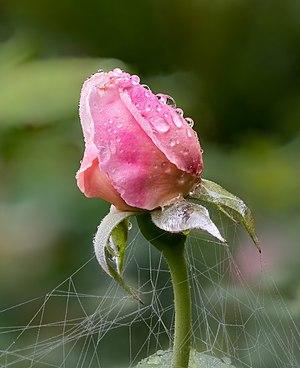
Angelus Silesius ou Johannes Angelus Silesius, né Johannes Scheffler en décembre 1624 à Breslau et mort le 9 juillet 1677 dans la même ville, est un poète, médecin, théologien, prêtre et mystique allemand. Ses épigrammes profondément religieuses, d'un mysticisme très aigu et particulier, sont considérées comme l'une des œuvres lyriques les plus importantes de la littérature baroque. Il est à ce titre parfois surnommé « le Prophète de l'Ineffable ».
David Charles Henshaw Austin est un créateur britannique de roses.
'The Reeve' est un cultivar de rosier obtenu en 1979 par le fameux rosiériste britannique David Austin et fait partie de son English Rose Collection. Il est issu d'un croisement 'Lilian Austin' × 'Chaucer'.